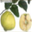
Label: pear